Trail

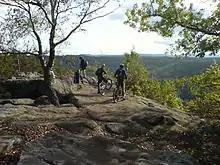
Hikers and mountain bikers on top of the Drachenfels (Dragon's Rock) in the Palatinate Forest, Germany

Animals created the first trails, which were "later adapted by humans". Subsequently, farmers moved cattle to market along drove roads and between winter and summer grazing creating trails. More recently, former industrial routes, such as railway rights of way and canal towpaths, have been turned into recreational trails.